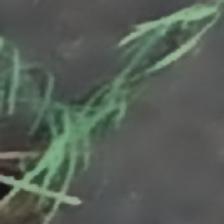
Label: clustered